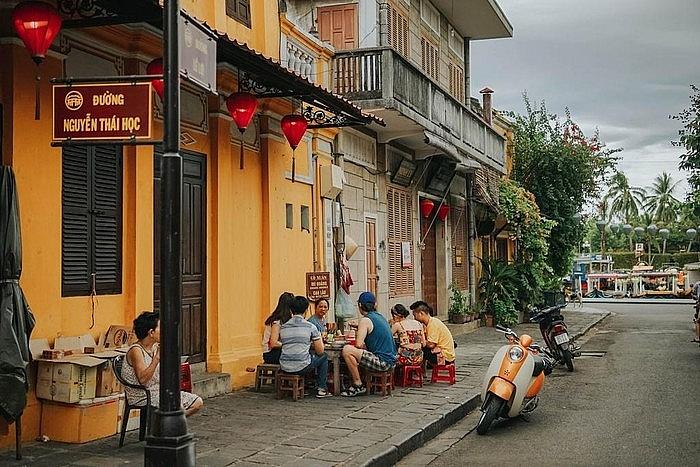
có một vài chiếc đèn lồng màu đỏ được treo ở trước những ngôi nhà trên dãy phố